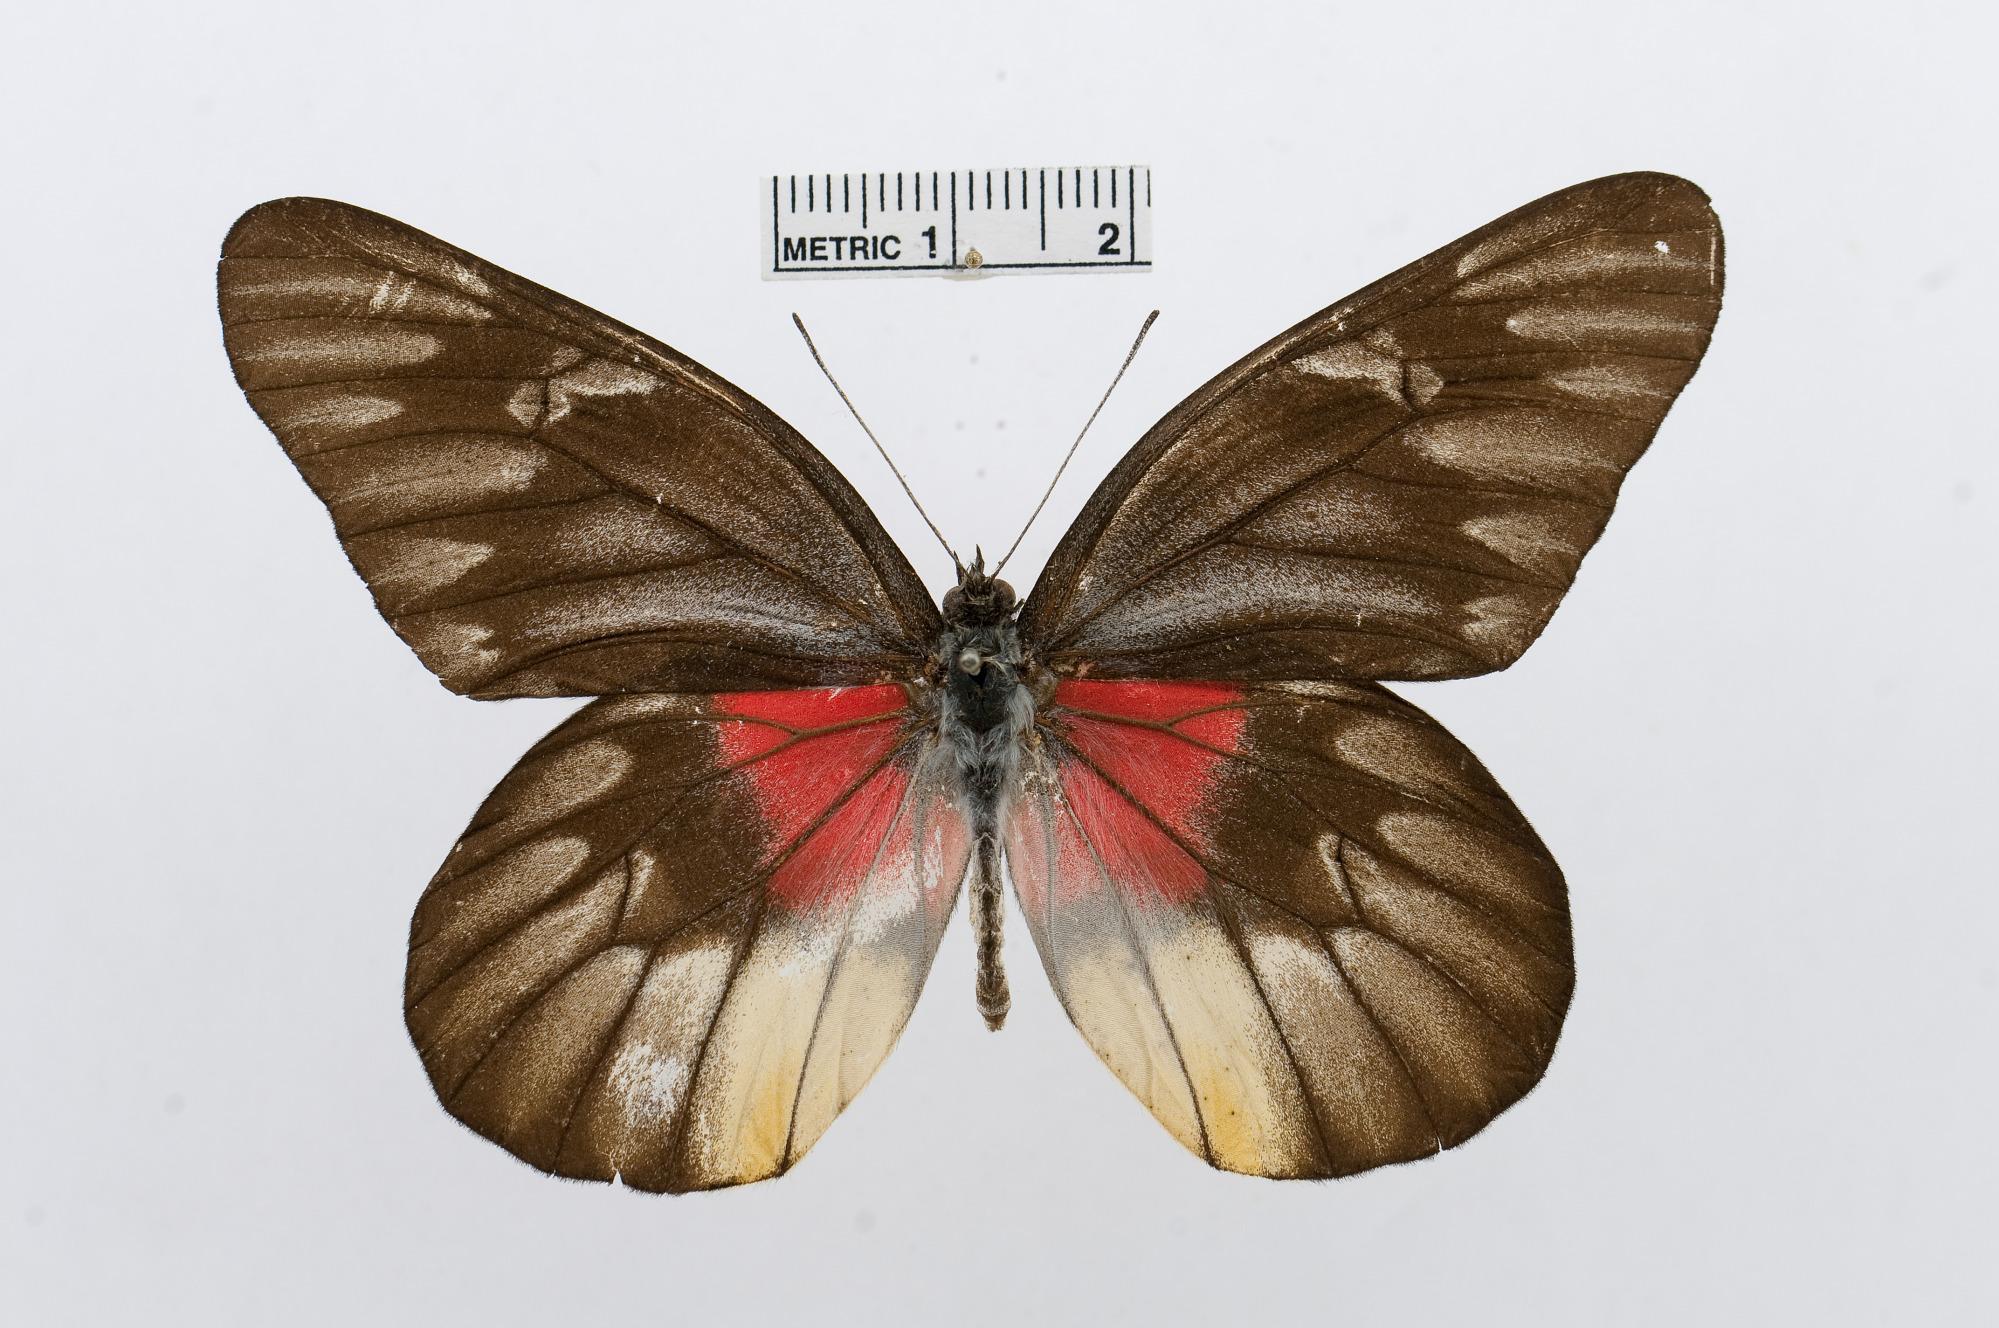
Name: Delias acalis
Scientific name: Delias acalis
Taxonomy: Animalia, Arthropoda, Hexapoda, Insecta, Lepidoptera, Pieridae, Pierinae